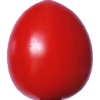
Label: tomato_cherry_red